Shemini (parashah)

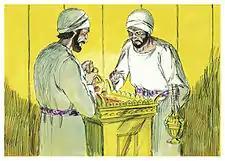
Nadab and Abihu Brought Strange Fire (1984 illustration by Jim Padgett, courtesy of Distant Shores Media/Sweet Publishing)

According to the Sifra, Nadab and Abihu took their offering in Leviticus 10:1 in joy, for when they saw the new fire come from God, they went to add one act of love to another act of life.